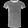
Label: T - shirt / top